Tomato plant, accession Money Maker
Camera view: tilt-top (135 deg); turntable rotation: 30 degrees
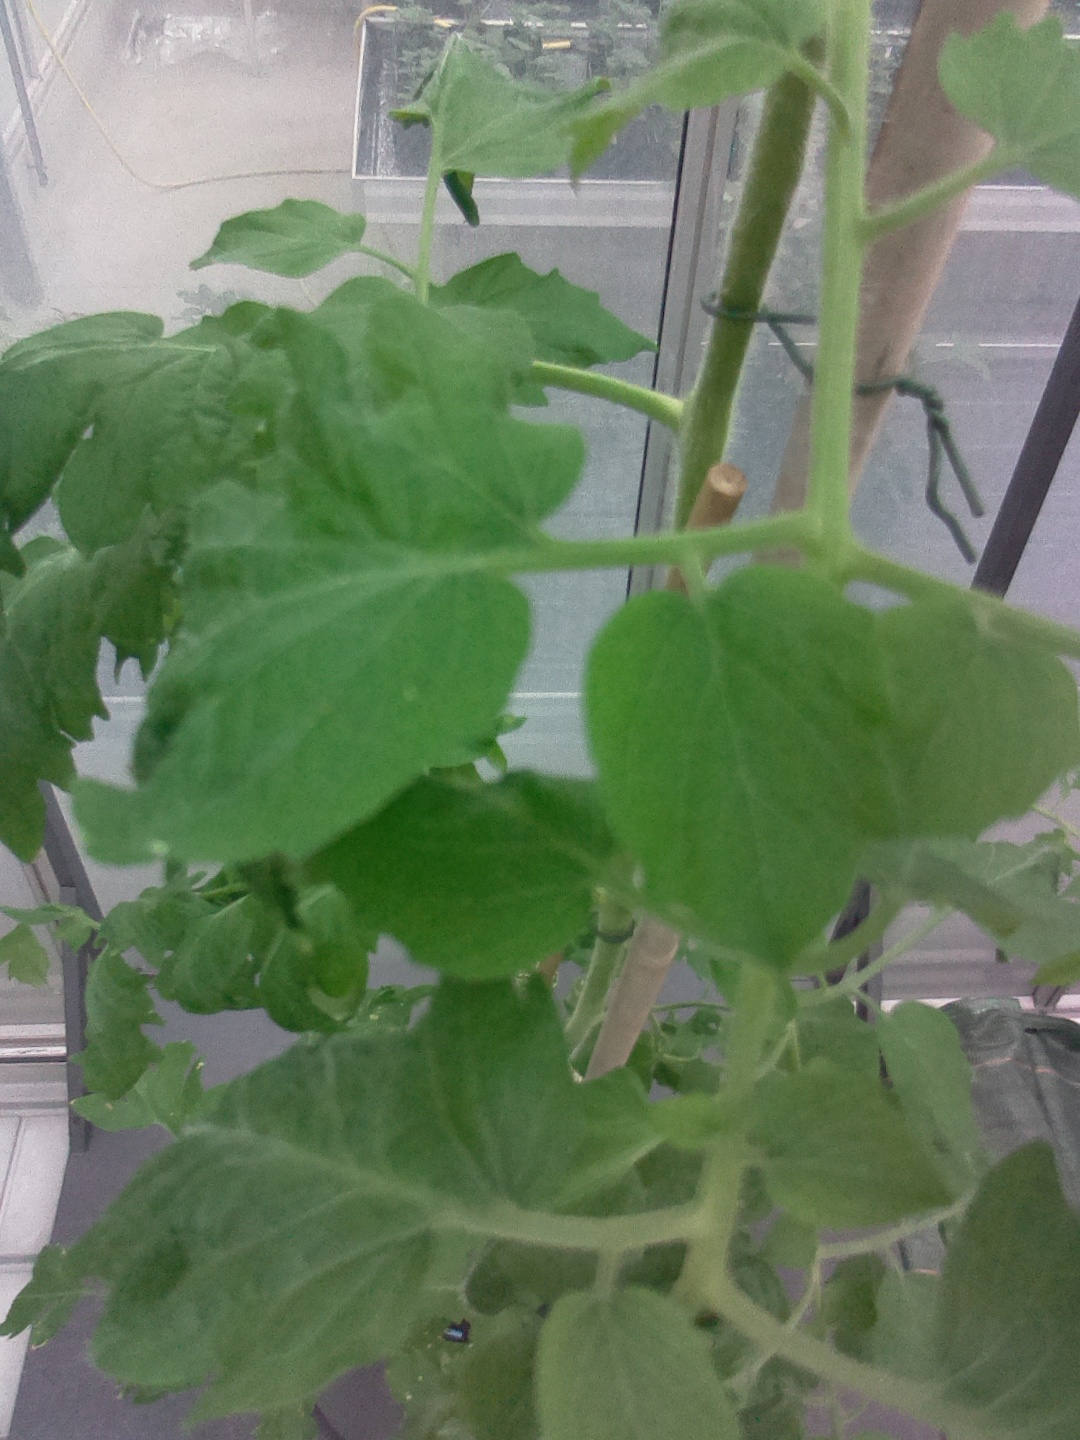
BBCH growth stage 68: Full flowering, 80%-90% of flowers open, more petals falling